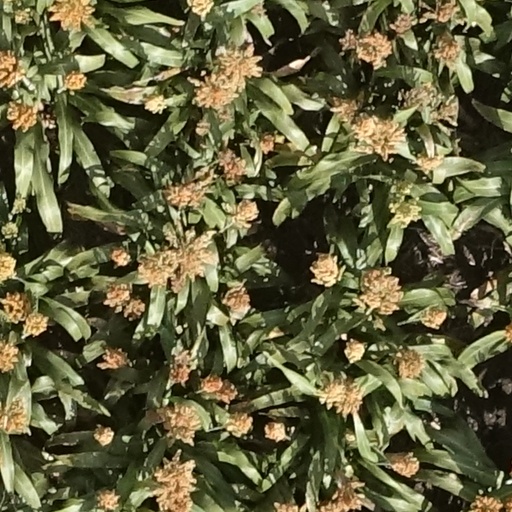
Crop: sorghum